Margarita Ivanovna Filanovich

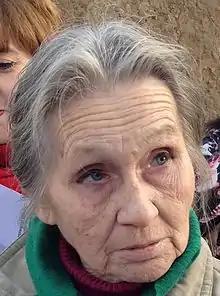
Filanovich in 2015

Margarita Ivanovna Filanovich (born 16 June 1937 in Leningrad) is a Soviet (later Uzbek) historian, archaeologist, and leader of a Tashkent archaeological expedition (formerly the "Tashkent archaeological detachment").